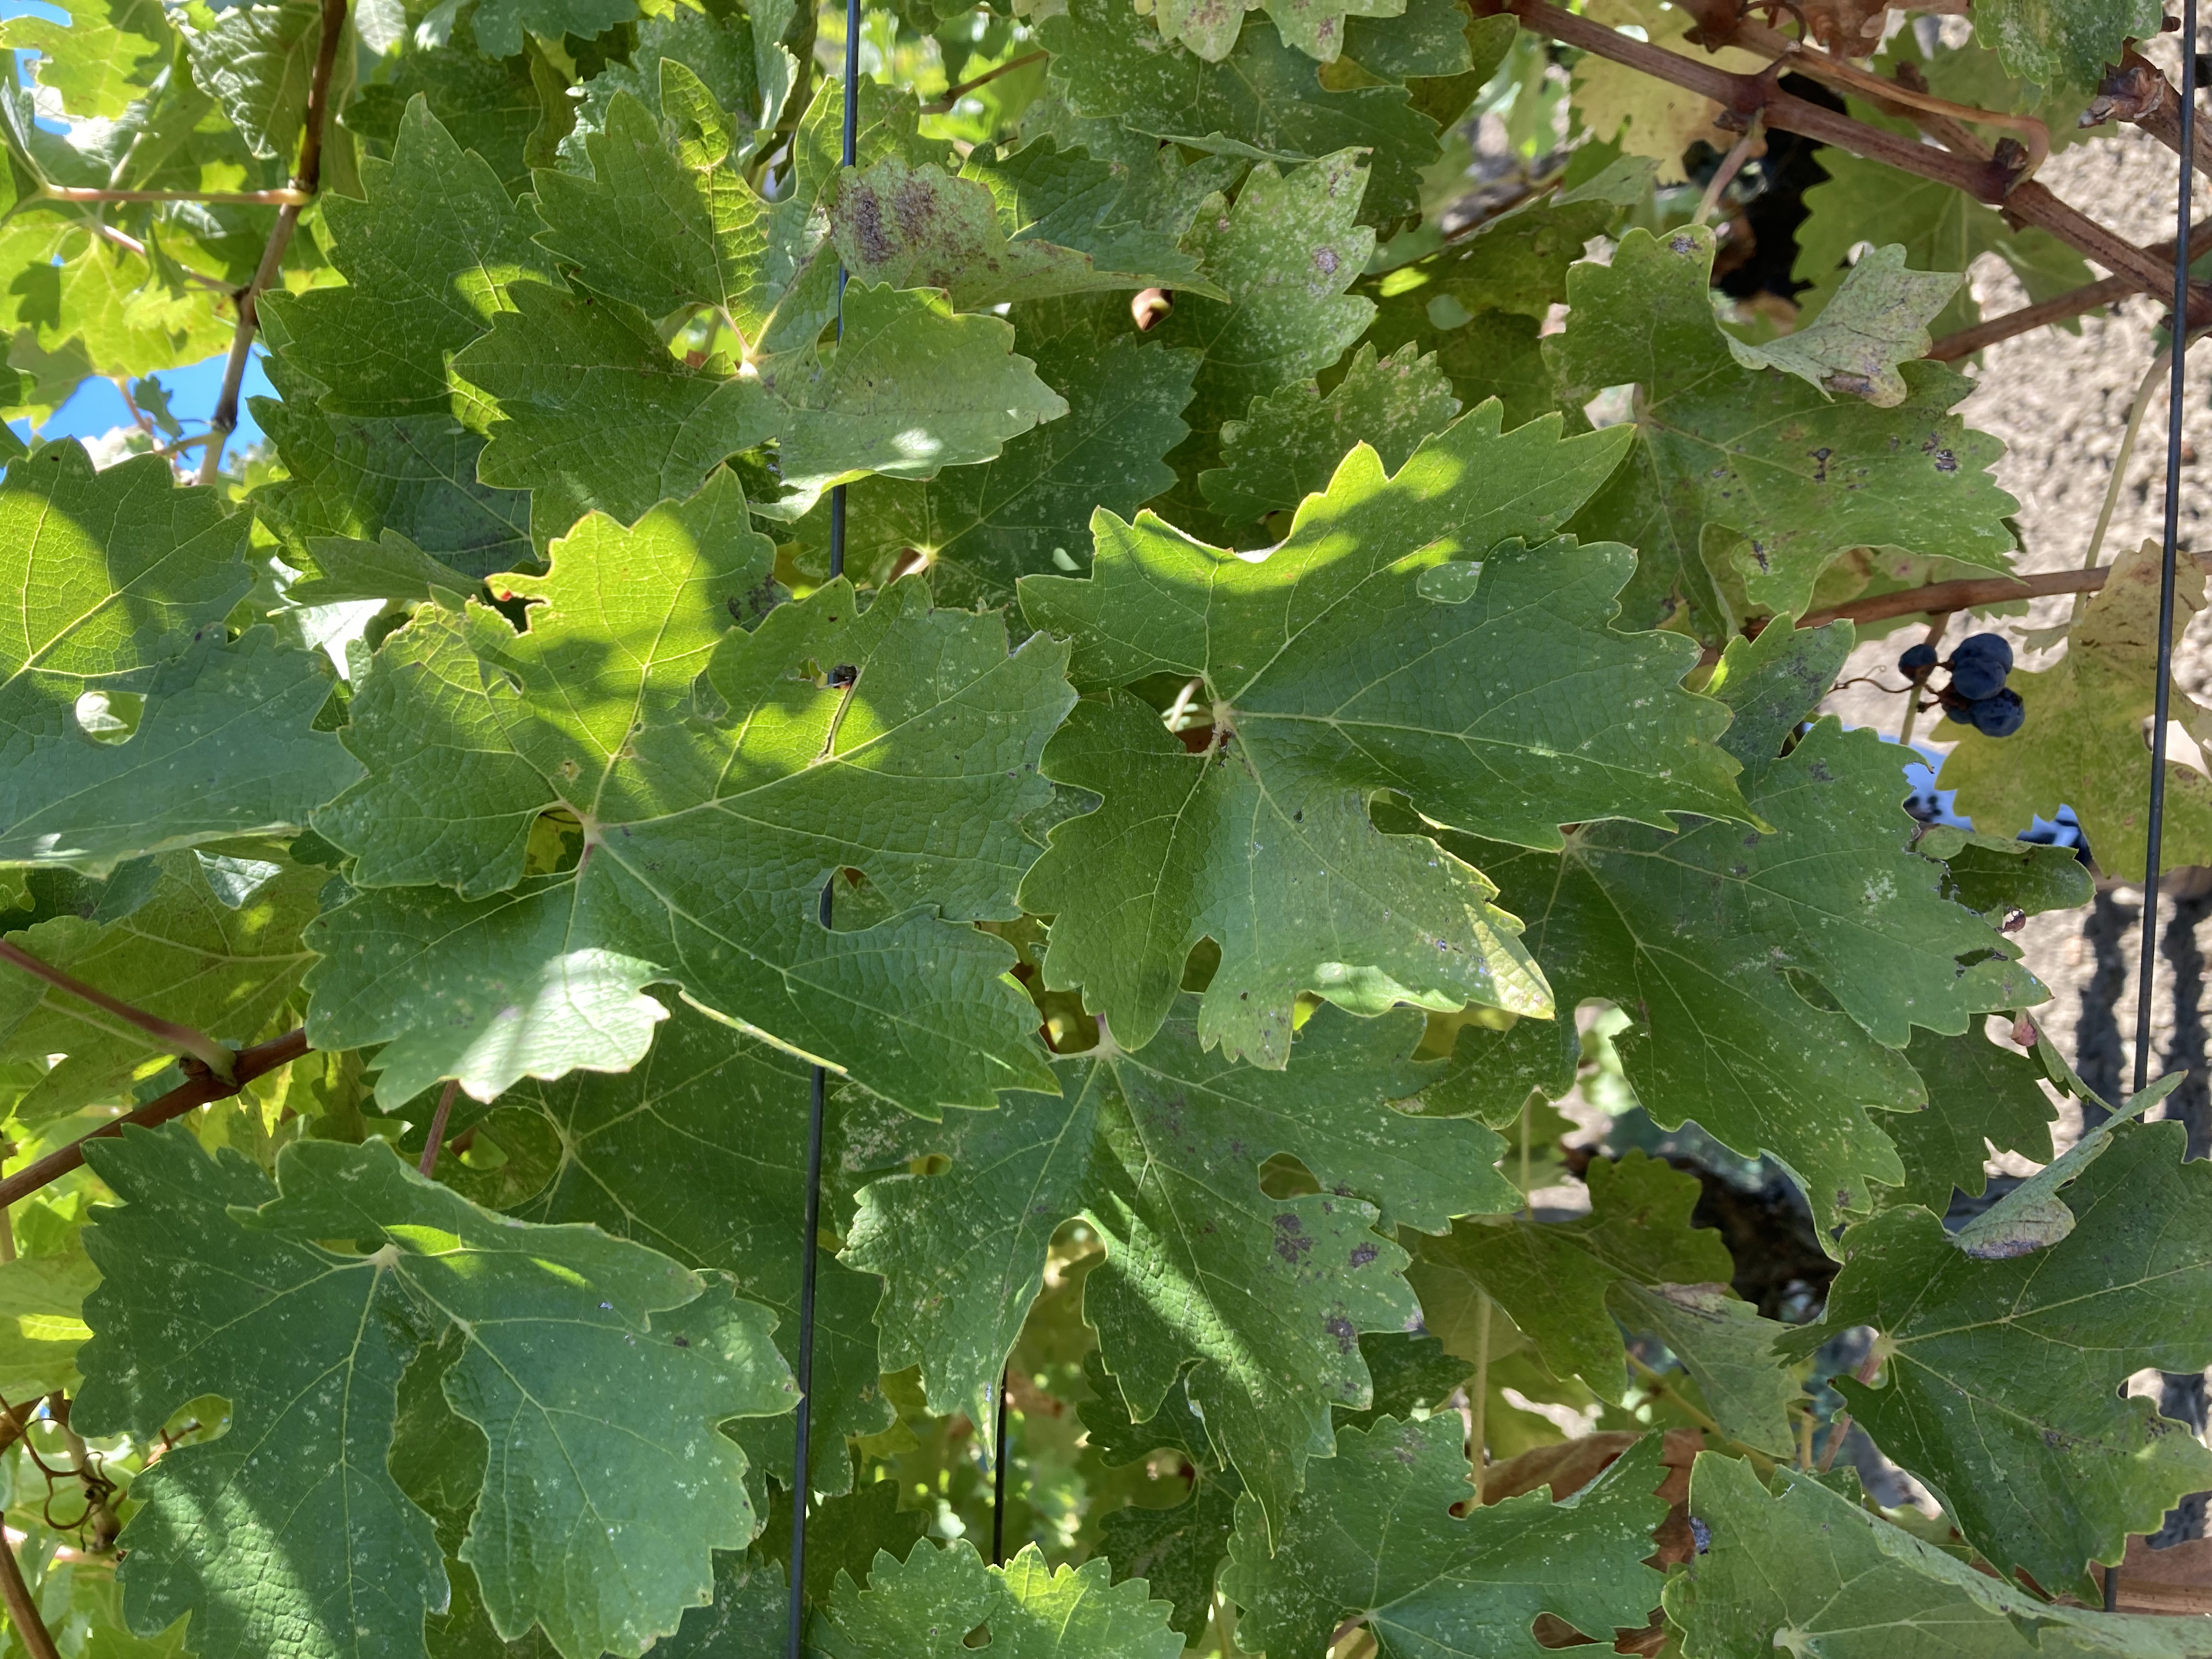
Label: No Virus